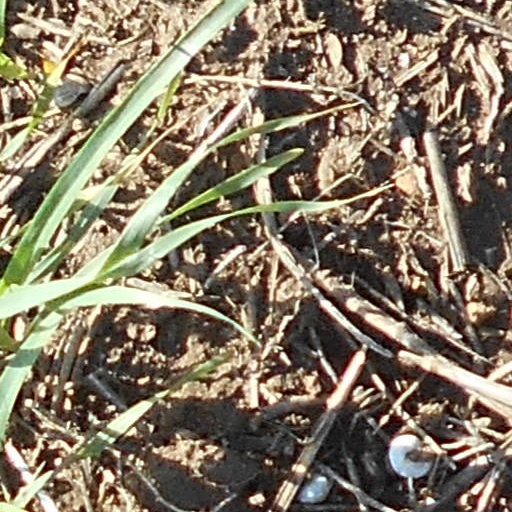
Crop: wheat